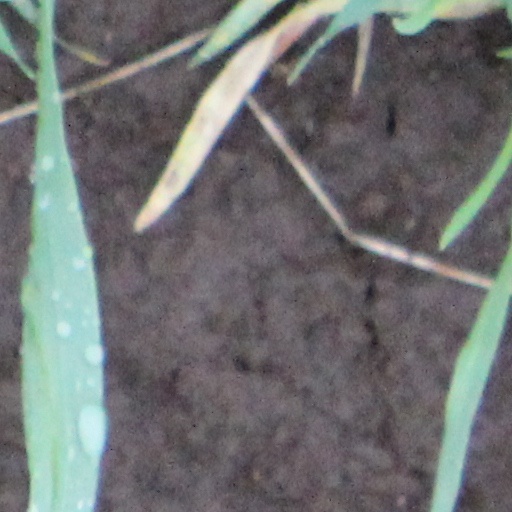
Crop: wheat